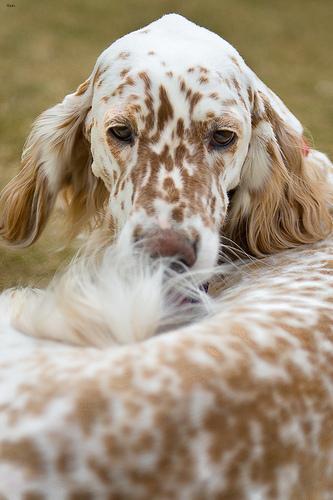
english setter